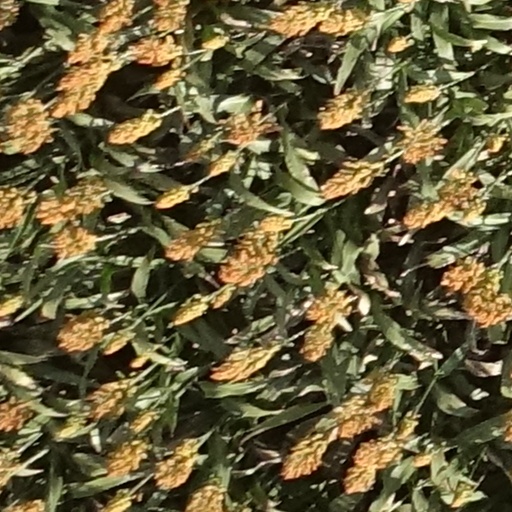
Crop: sorghum